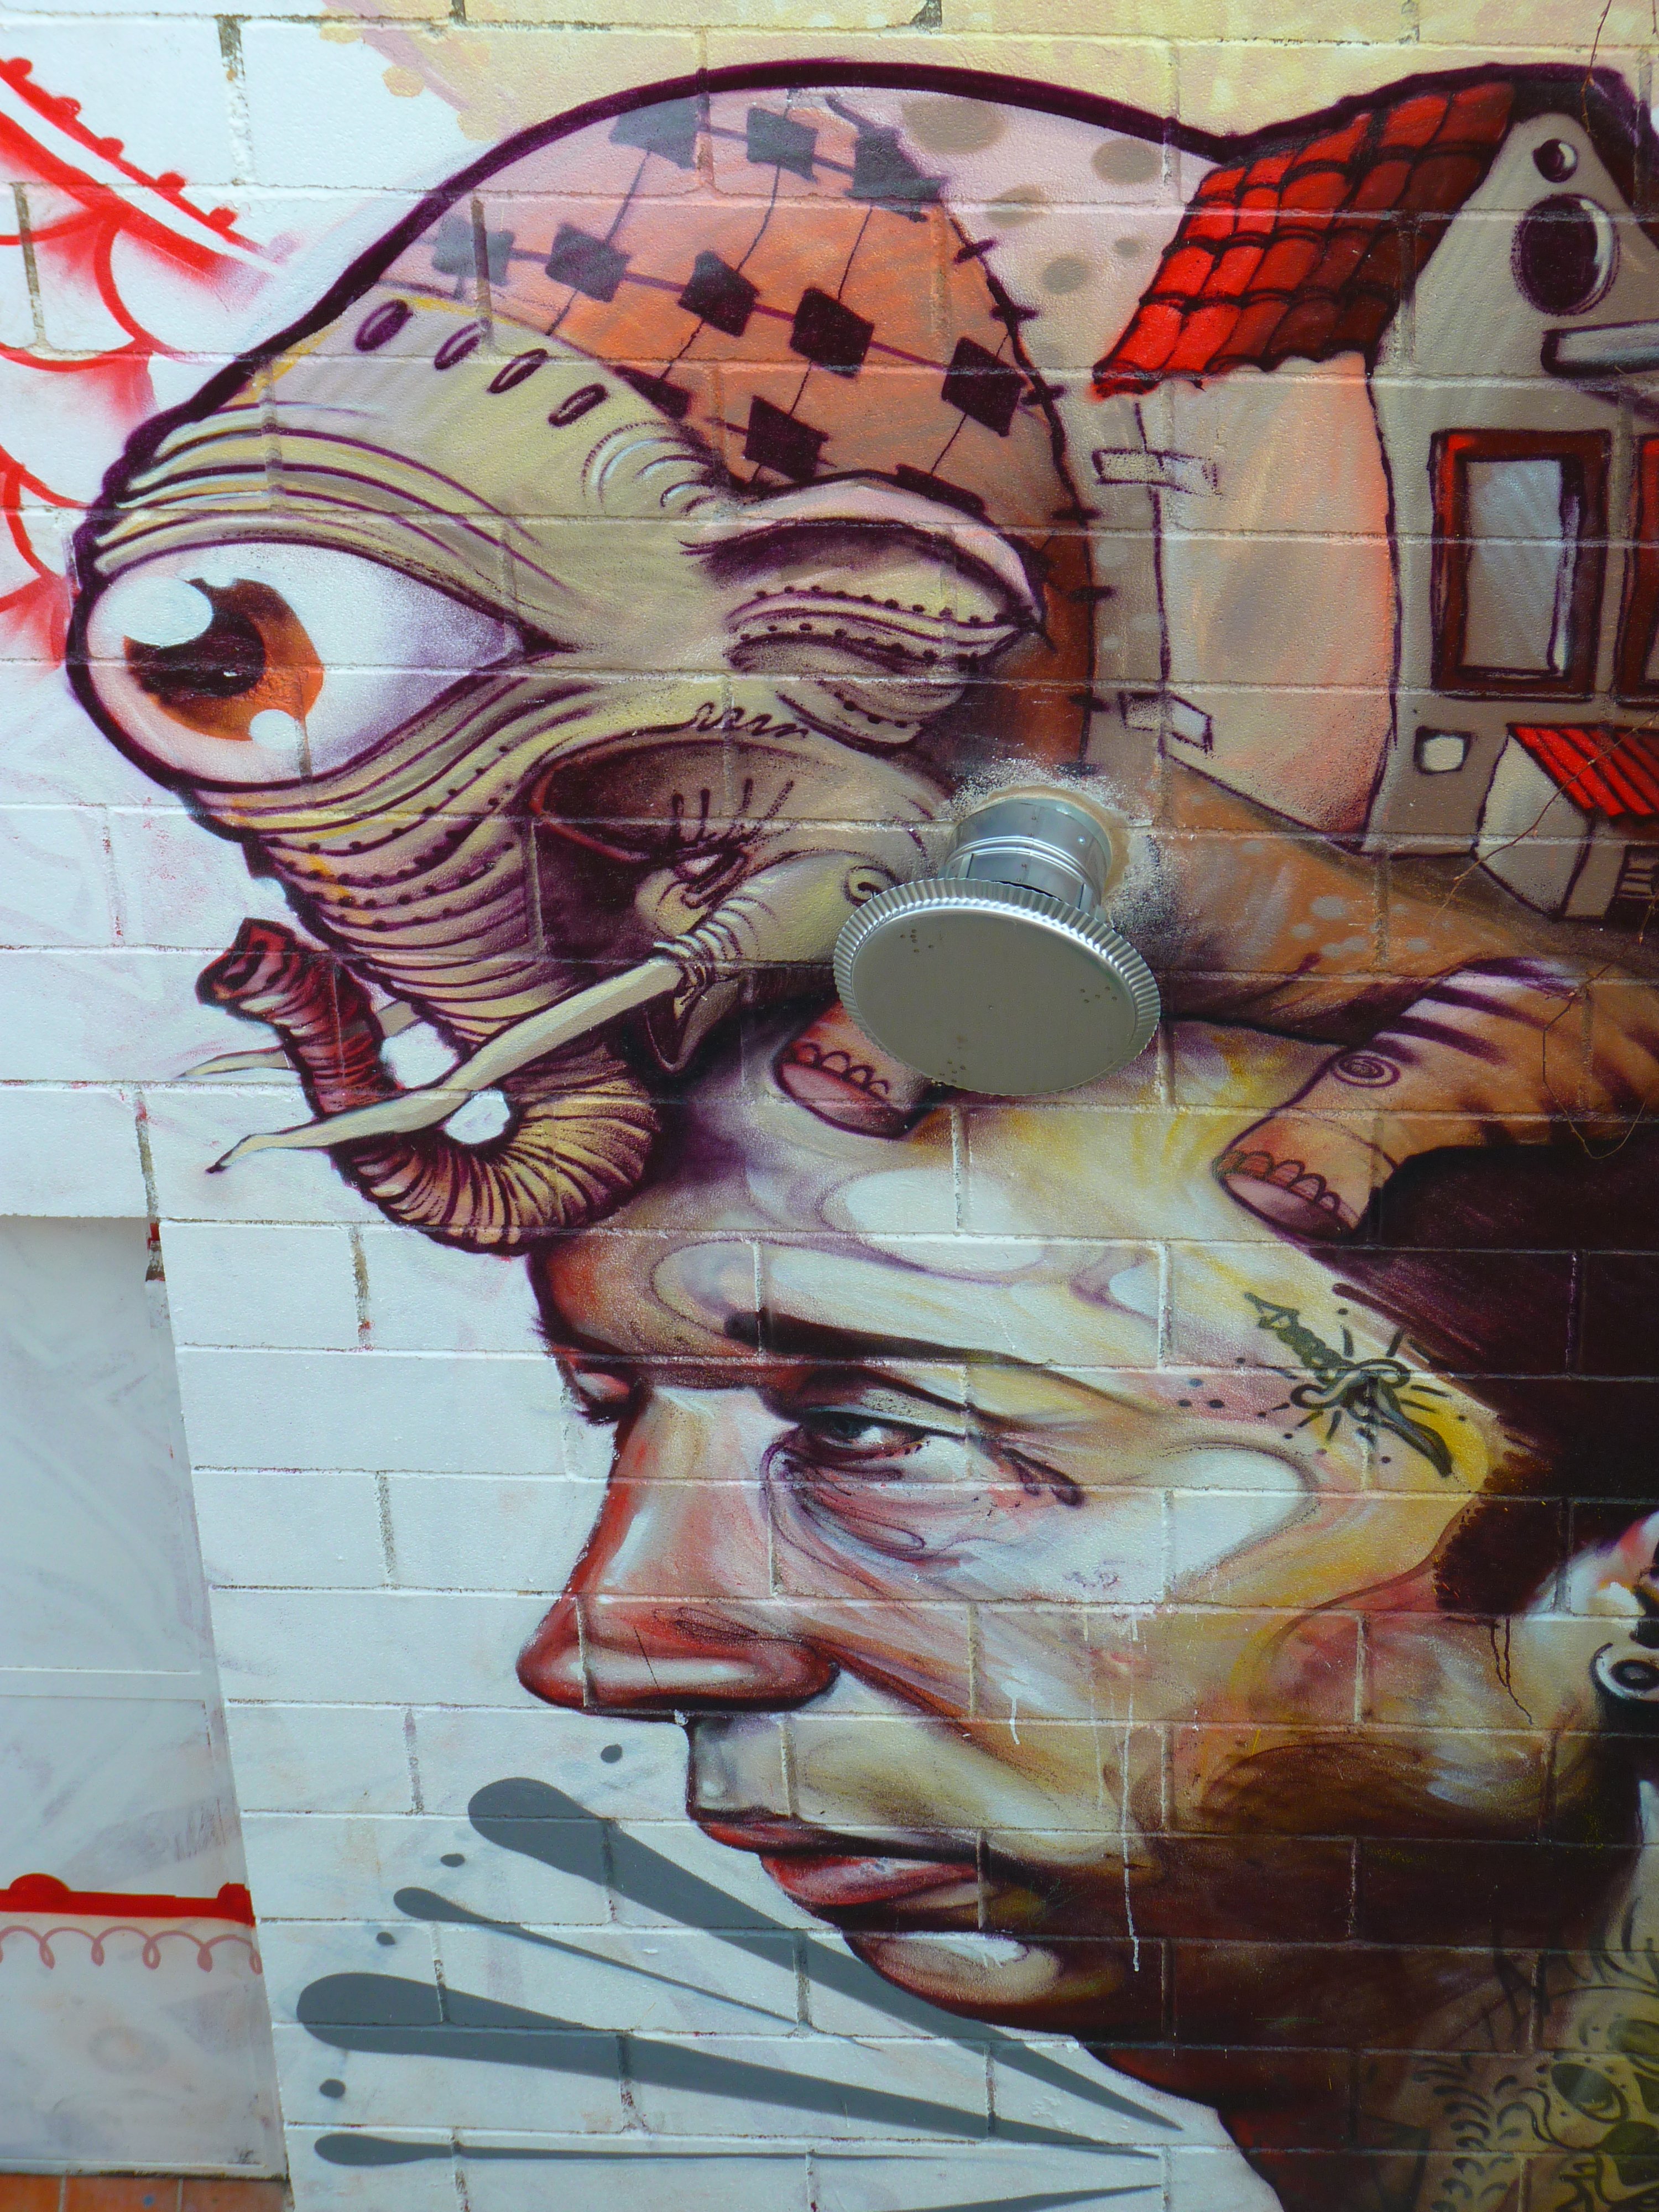
colorful, graffiti, painting, street art, art, illustration, mural, collage, image, modern art